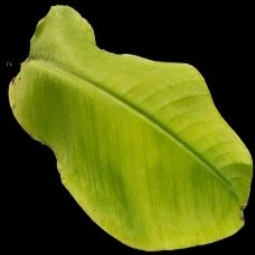
Label: Sulphur